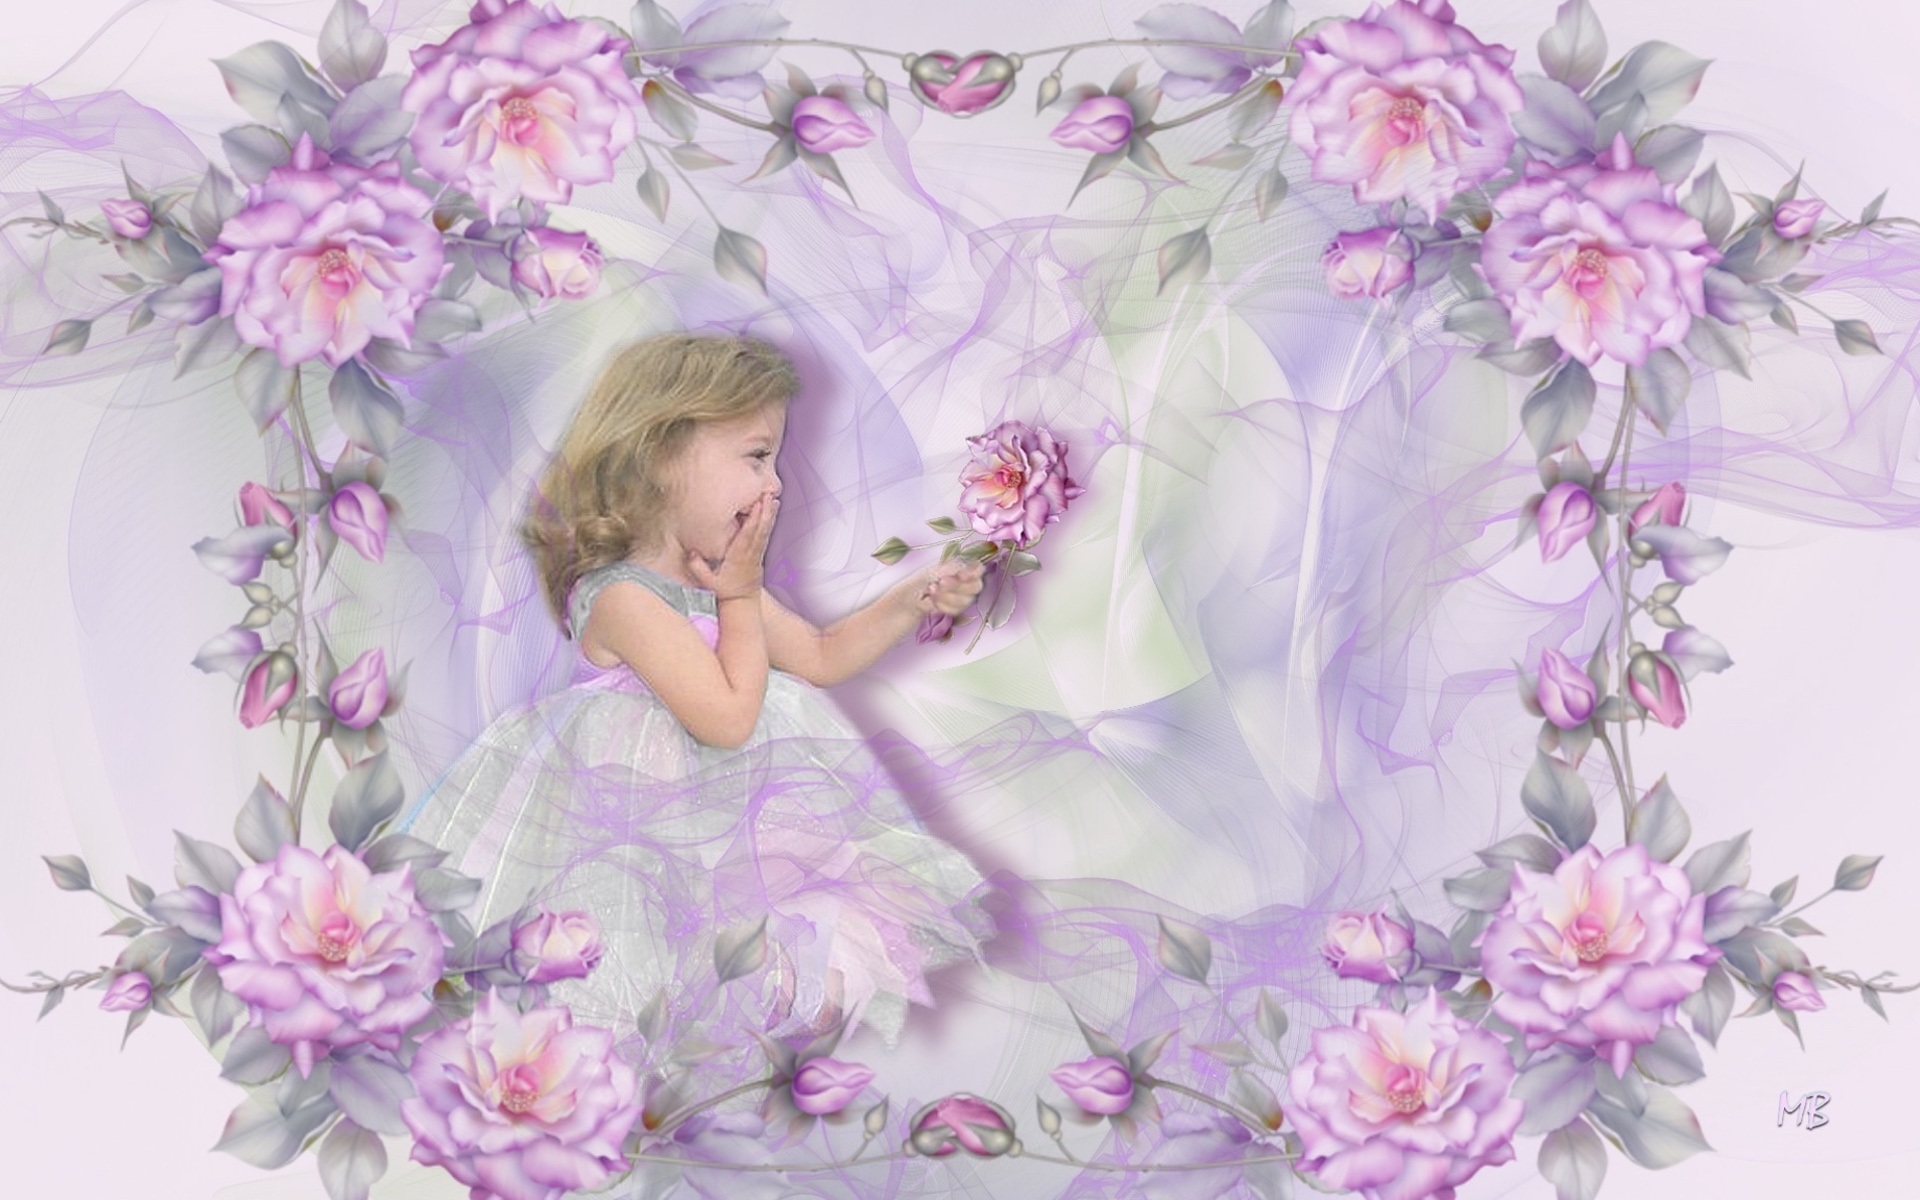
flower, purple, petal, spring, pink, roses, lilac, fairy, floristry, peony, admiration, flower bouquet, fictional character